Marilyn Monroe

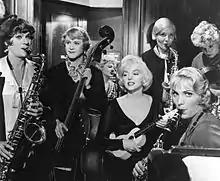
Monroe with Jack Lemmon and Tony Curtis in "Some Like It Hot" (1959), for which she won a Golden Globe

On June 29, 1956, Monroe and Miller were married in a four-minute civil ceremony at the Westchester County Court in White Plains, New York; two days later they had a Jewish ceremony at the home of Kay Brown, Miller's literary agent, in Waccabuc, New York. With the marriage, Monroe converted to Judaism, which led Egypt to ban all of her films. Due to Monroe's status as a sex symbol and Miller's image as an intellectual, the media saw the union as a mismatch, as evidenced by "Variety"s headline, "Egghead Weds Hourglass".